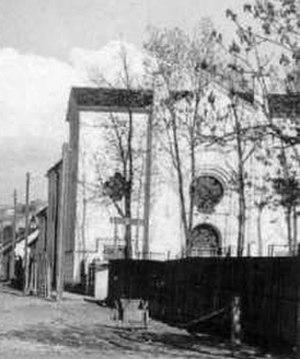
Carl Korn, né le 29 octobre 1852 à Wadowice, à l'époque partie du royaume de Galicie et de Lodomérie sous domination autrichienne et décédé le 20 janvier 1906 à Bielsko en Silésie autrichienne, est un architecte et constructeur d'origine juive, travaillant principalement à Bielsko. Il est l'un des concepteurs de l'image urbaine du centre-ville.